Ira Jones

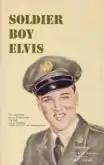
Cover for "Soldier Boy Elvis"

Ira Jones retired from the Army in 1963 and in 1978, Jones began writing a book about the time he spent with Elvis, entitled "Soldier Boy Elvis". The book was published in 1992. In the years that followed, Jones became a regular speaker at Elvis-related conventions, Bill E. Burk's Elvis World breakfasts and fan club meetings all over the world including in Germany.